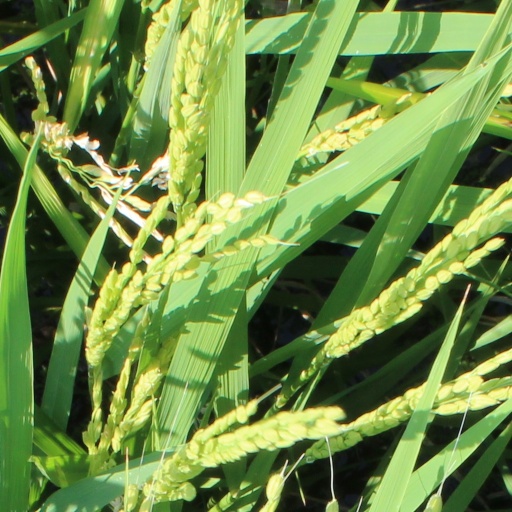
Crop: rice